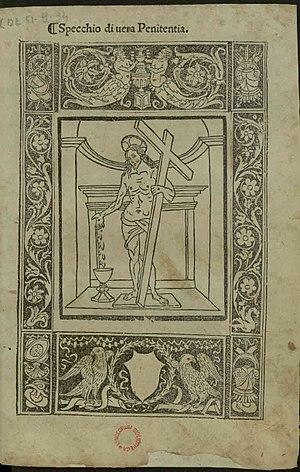
Jacopo Passavanti est un architecte et un écrivain italien.